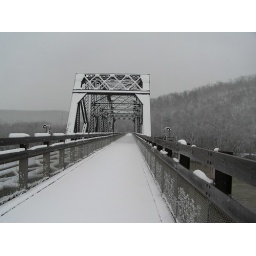
old railroad bridge converted into bike trail very picturesque in all seasons